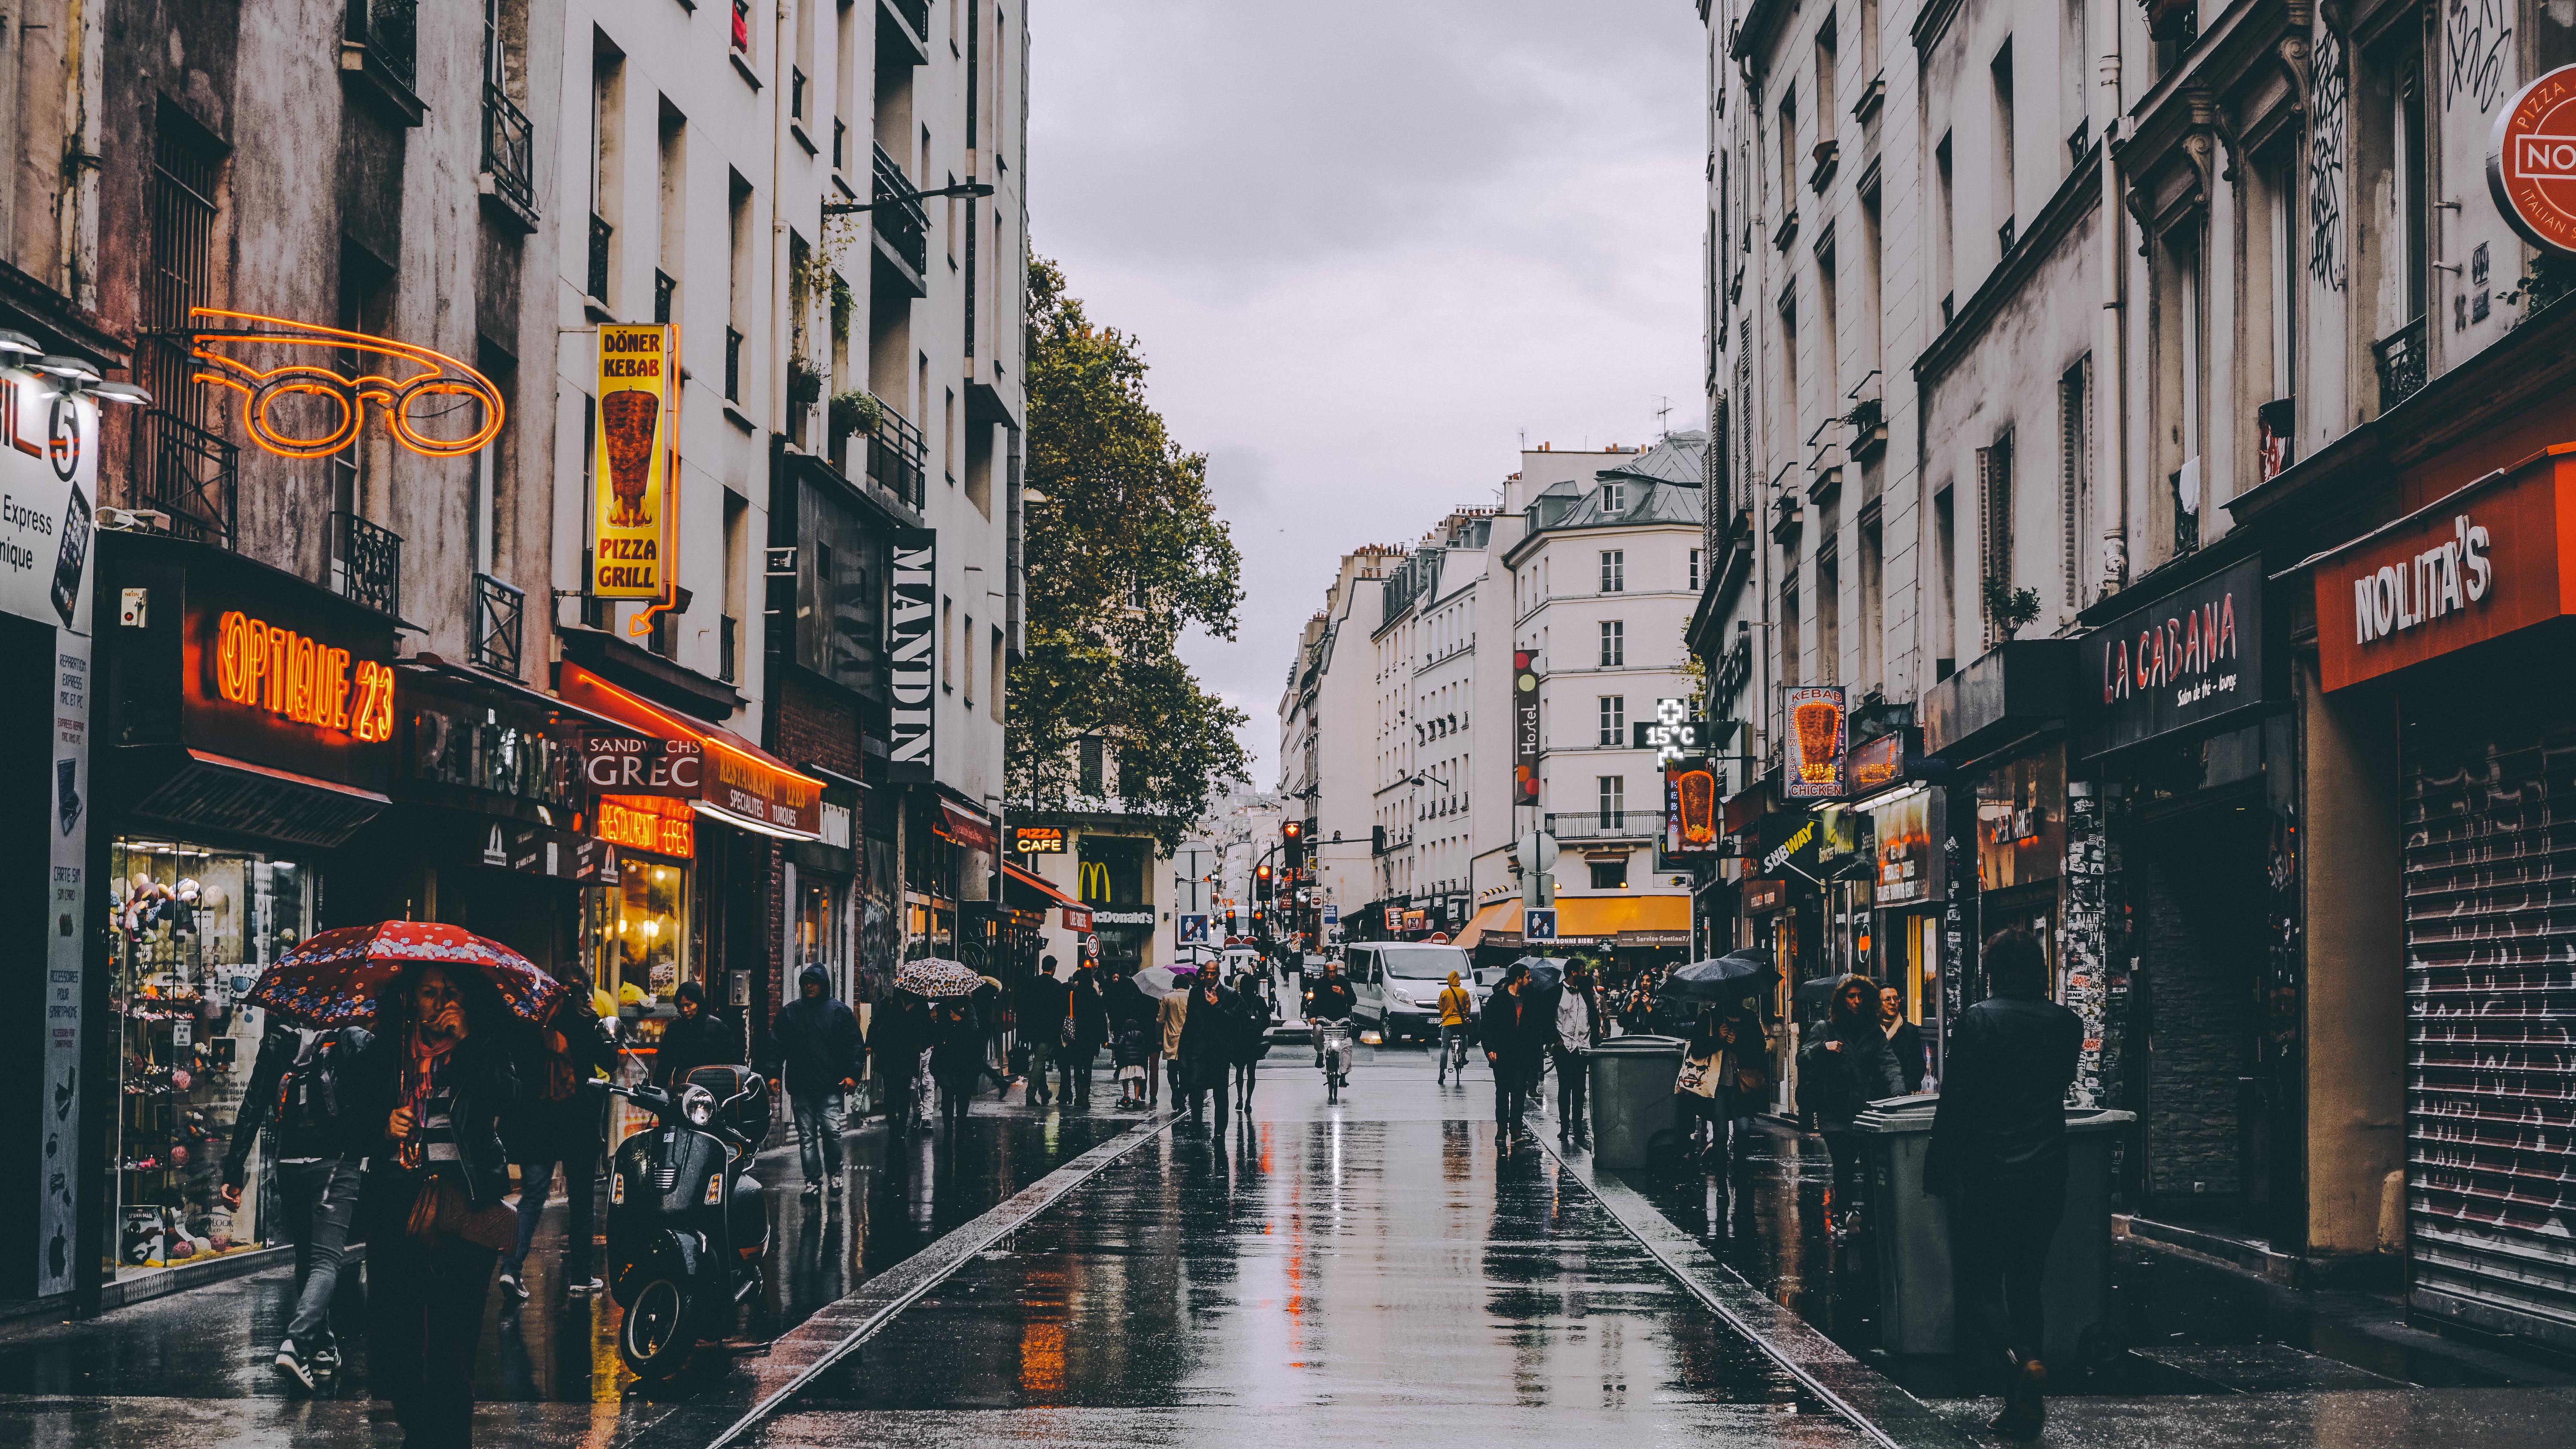
pedestrian, road, street, building, city, urban, cityscape, downtown, lane, waterway, infrastructure, raining, metropolis, neighbourhood, urban area, human settlement